2010 Toronto Blue Jays season

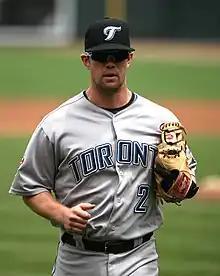
Aaron Hill started at second base for the 5th straight season.

Only five Blue Jays from 2009 were starting at the same position in 2010, and only three are in the same batting position in 2009. The most notable change is Shawn Marcum taking the mound as Opening Day starting pitcher instead of Roy Halladay. The last time Halladay did not start on Opening Day was in 2002 when Chris Carpenter started.